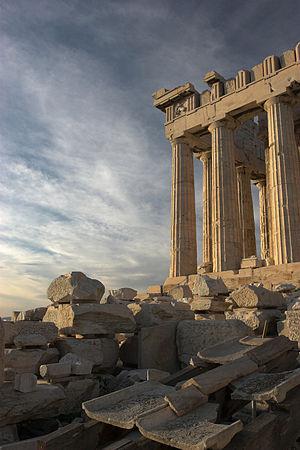
Le Parthénon en fin d'après-midi. Tiếng Việt: Hình chụp Parthenon lúc hoàng hôn. For more translations SEE BELOW
Une ruine est le reste d'un édifice dégradé par le temps ou une destruction plus rapide. Elle apparaît souvent dans la peinture occidentale avec pour effet de donner un caractère pittoresque au décor. Elle symbolise également le déclin ou la décadence.
L’histoire d’Athènes offre un vaste champ d'investigation aux spécialistes, vu le très grand nombre de documents arrivés à leur connaissance.
Cette page concerne l'année 447 av. J.-C. du calendrier julien proleptique.
L’histoire de la civilisation en Occident est l’étude des faits qui ont constitué l’identité de l'homme occidental. Elle s'inscrit dans une approche culturelle, celle de l'histoire des mentalités, selon l'analyse de la troisième génération de l'école des Annales, parfois appelée Nouvelle Histoire.